Sri Lanka–United Kingdom relations

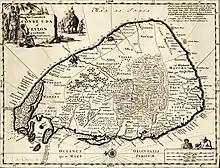
Robert Knox's map of Ceylon, published around 1681

Before Britain ruled the island of Sri Lanka (which they called "Ceylon"), British sailors reached the island. In the 17th century, the East India Company, which established British trade with Southeast Asia, increased trade with India and Ceylon. Robert Knox, a British sailor in the service of the East India Company, sailed to Persia with his father (also named Robert Knox) in January 1658 on the ship "Anne". They suffered the loss of the ship's mast in a storm in November 1659, which forced them to put ashore on Ceylon. The ship was then impounded and both the Knoxes and the ship's crew were taken captive by troops of the Kandyan king, Rajasinghe II. Robert Knox (the younger) eventually escaped in 1679, after nineteen years of captivity; he fled to Arippu, a Dutch fort where he was treated generously by the Dutch. He was then transported to the Dutch East Indies, from where he was able to return home on an English vessel. During the return voyage, Knox wrote the manuscript "An Historical Relation of the Island Ceylon" about his experiences in Ceylon, which was published in 1681. The book was later translated to Sinhala.